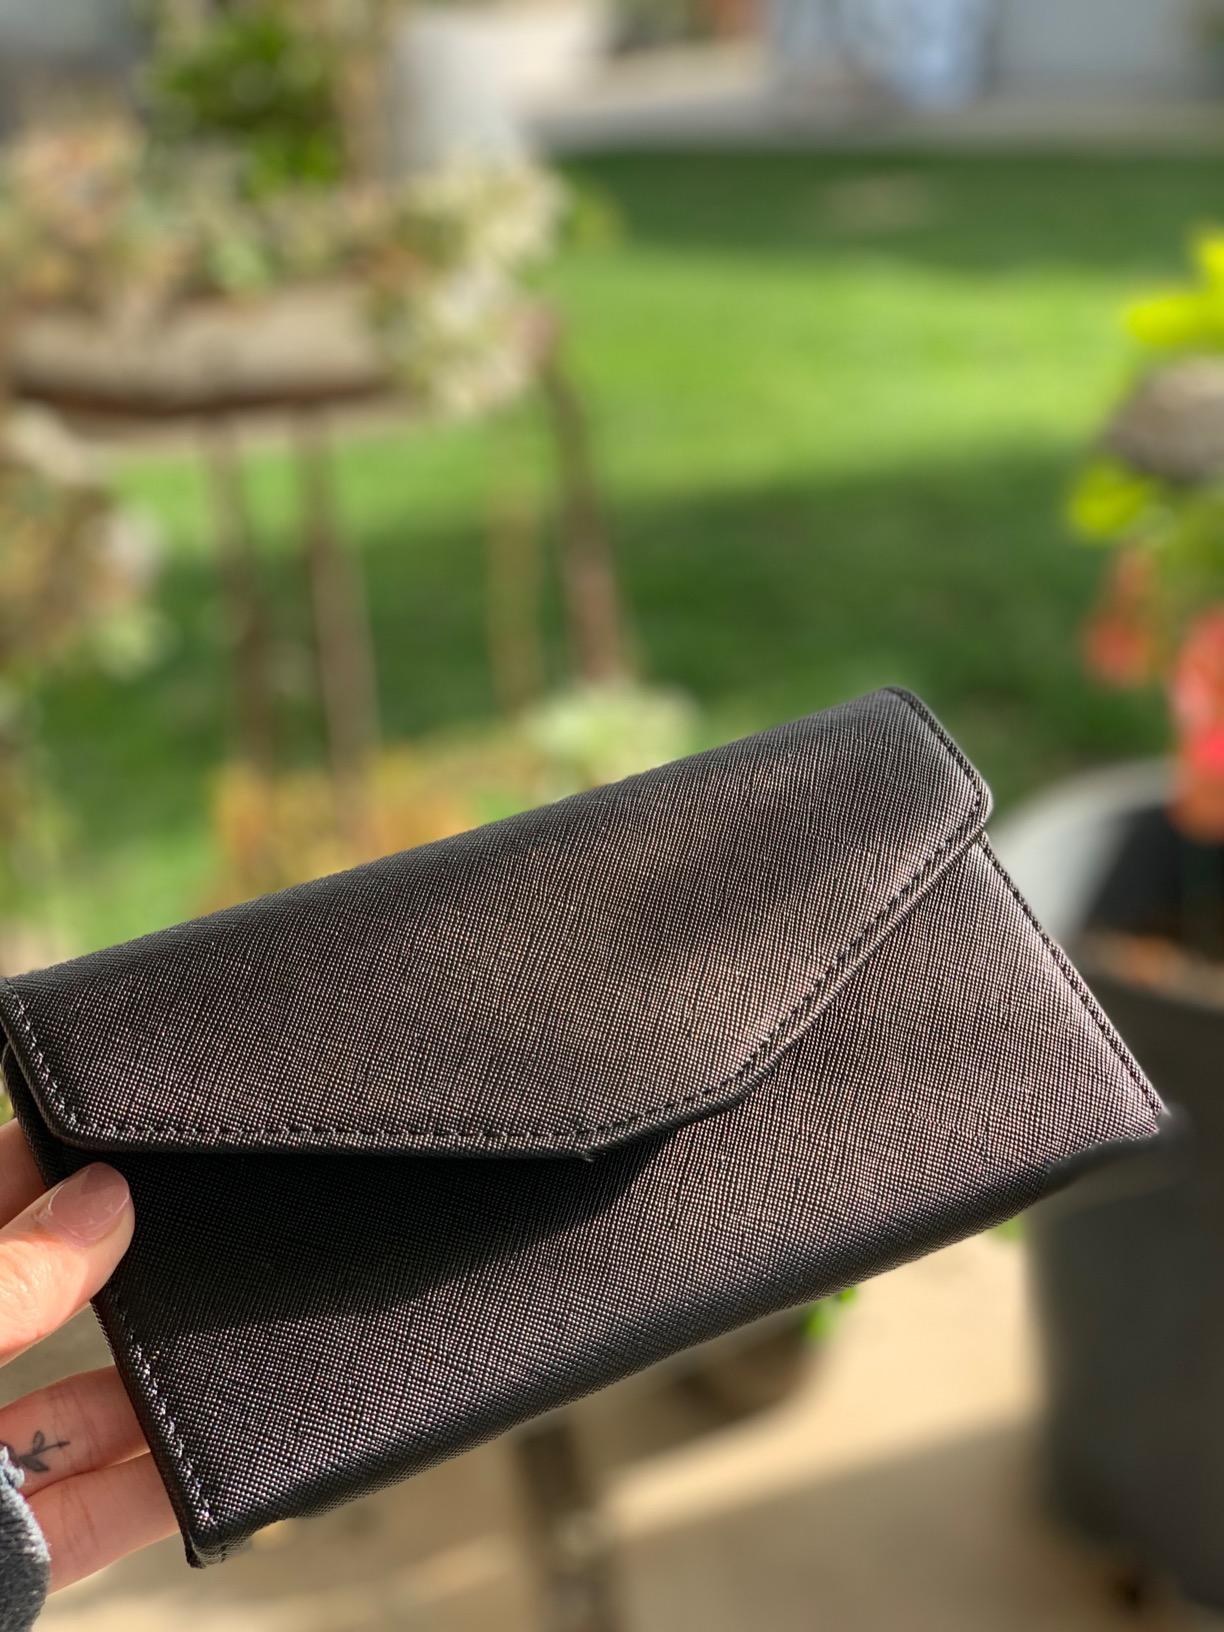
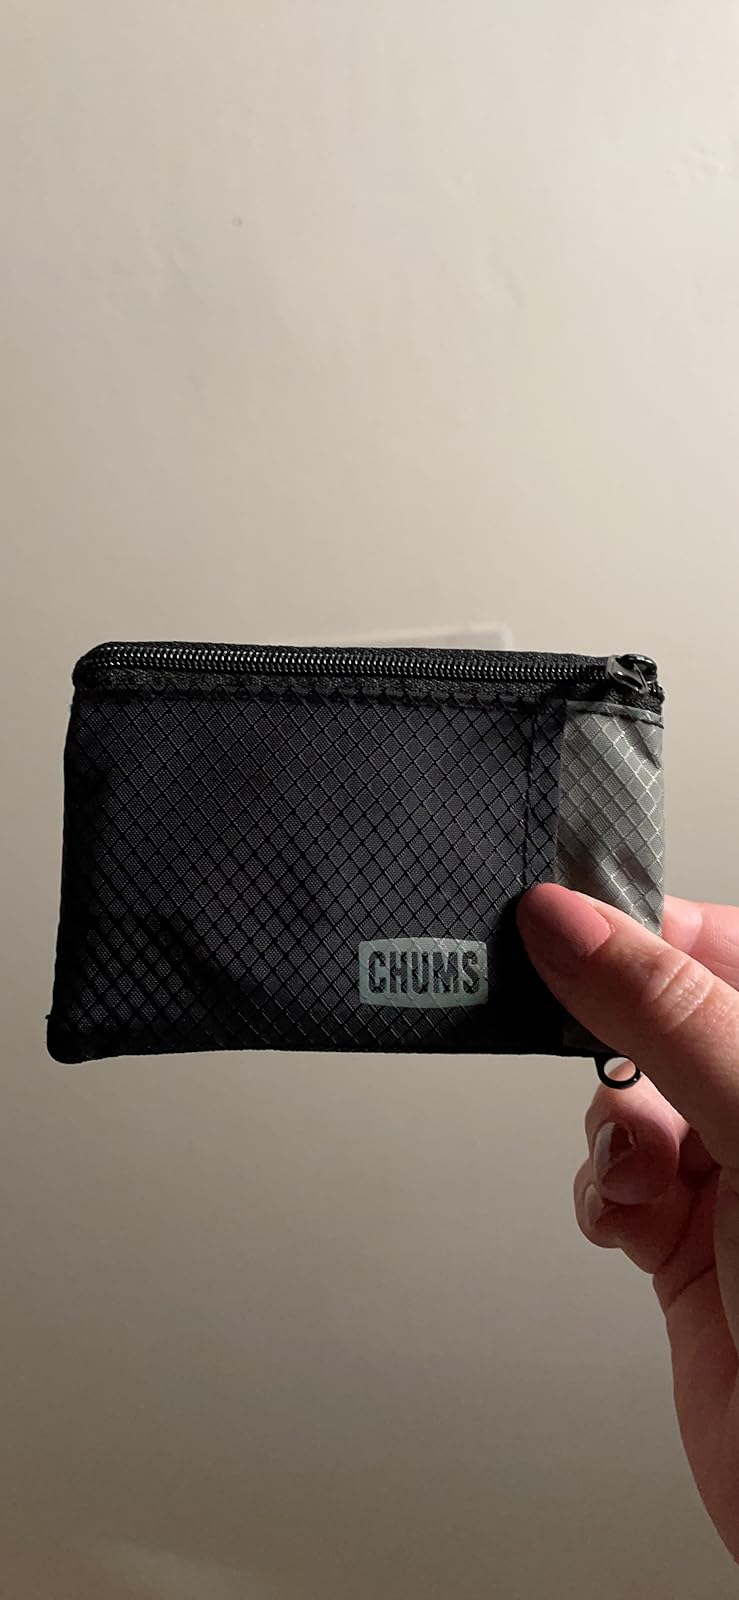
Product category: accessories_wallet
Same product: no